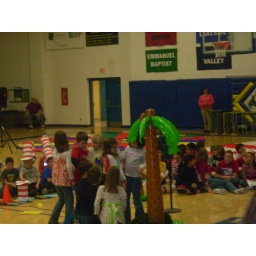
my daughter ren'ee behind the tree in grey shirt in the dr suess play 2-28-08